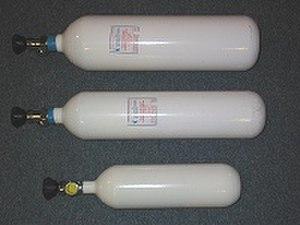
On entend par nage avec palmes, la progression sur ou sous l'eau d'un nageur avec palmes n'utilisant que sa force musculaire. Aujourd'hui, elle est la technique la plus efficace pour se déplacer dans l‘eau. Les sensations que procure le mouvement d’ondulation dans l’eau sont incomparables et permettent de battre des records de vitesse impressionnants : jusqu’à 13 km/h. Sport récent, sa popularité ne cesse d’augmenter, avec plus de 100 000 adeptes partout dans le monde et sur les 5 continents. La monopalme associée au mouvement du dauphin a donné naissance à un nouveau sport de glisse, de compétition et de sensations...